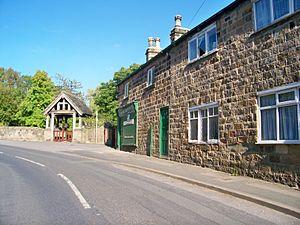
Bardsey est un village du Yorkshire de l'Ouest, en Angleterre. Il est situé à près de Leeds, Collingham et Wetherby.